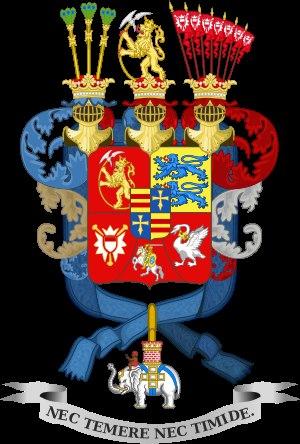
Charles-Auguste de Suède, né le 9 juillet 1768 au château d'Augustenborg, mort le 28 mai 1810 près de Kvidinge en Suède, est un général danois.